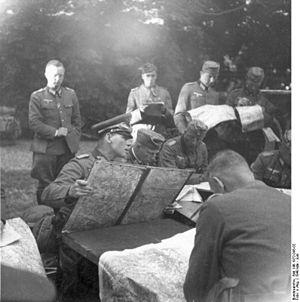
Cette page concerne l'année 1940 du calendrier grégorien.